P.T.O. IV

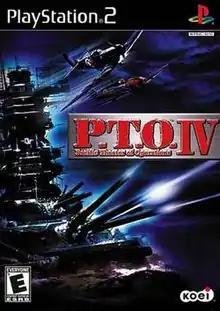

P.T.O. IV (Pacific Theater of Operations IV), released as in Japan, is a World War II-themed strategy for the PlayStation 2 and PC produced by Koei. It focuses on naval combat in the maritime theaters of World War II, encompassing the Pacific Ocean, Mediterranean Sea, Atlantic Ocean, and Indian Ocean, with the option of playing as one of four major maritime powers of the time: Germany, Japan, the United Kingdom, or the United States. "P.T.O. IV" is the latest game in Koei's "P.T.O." series.